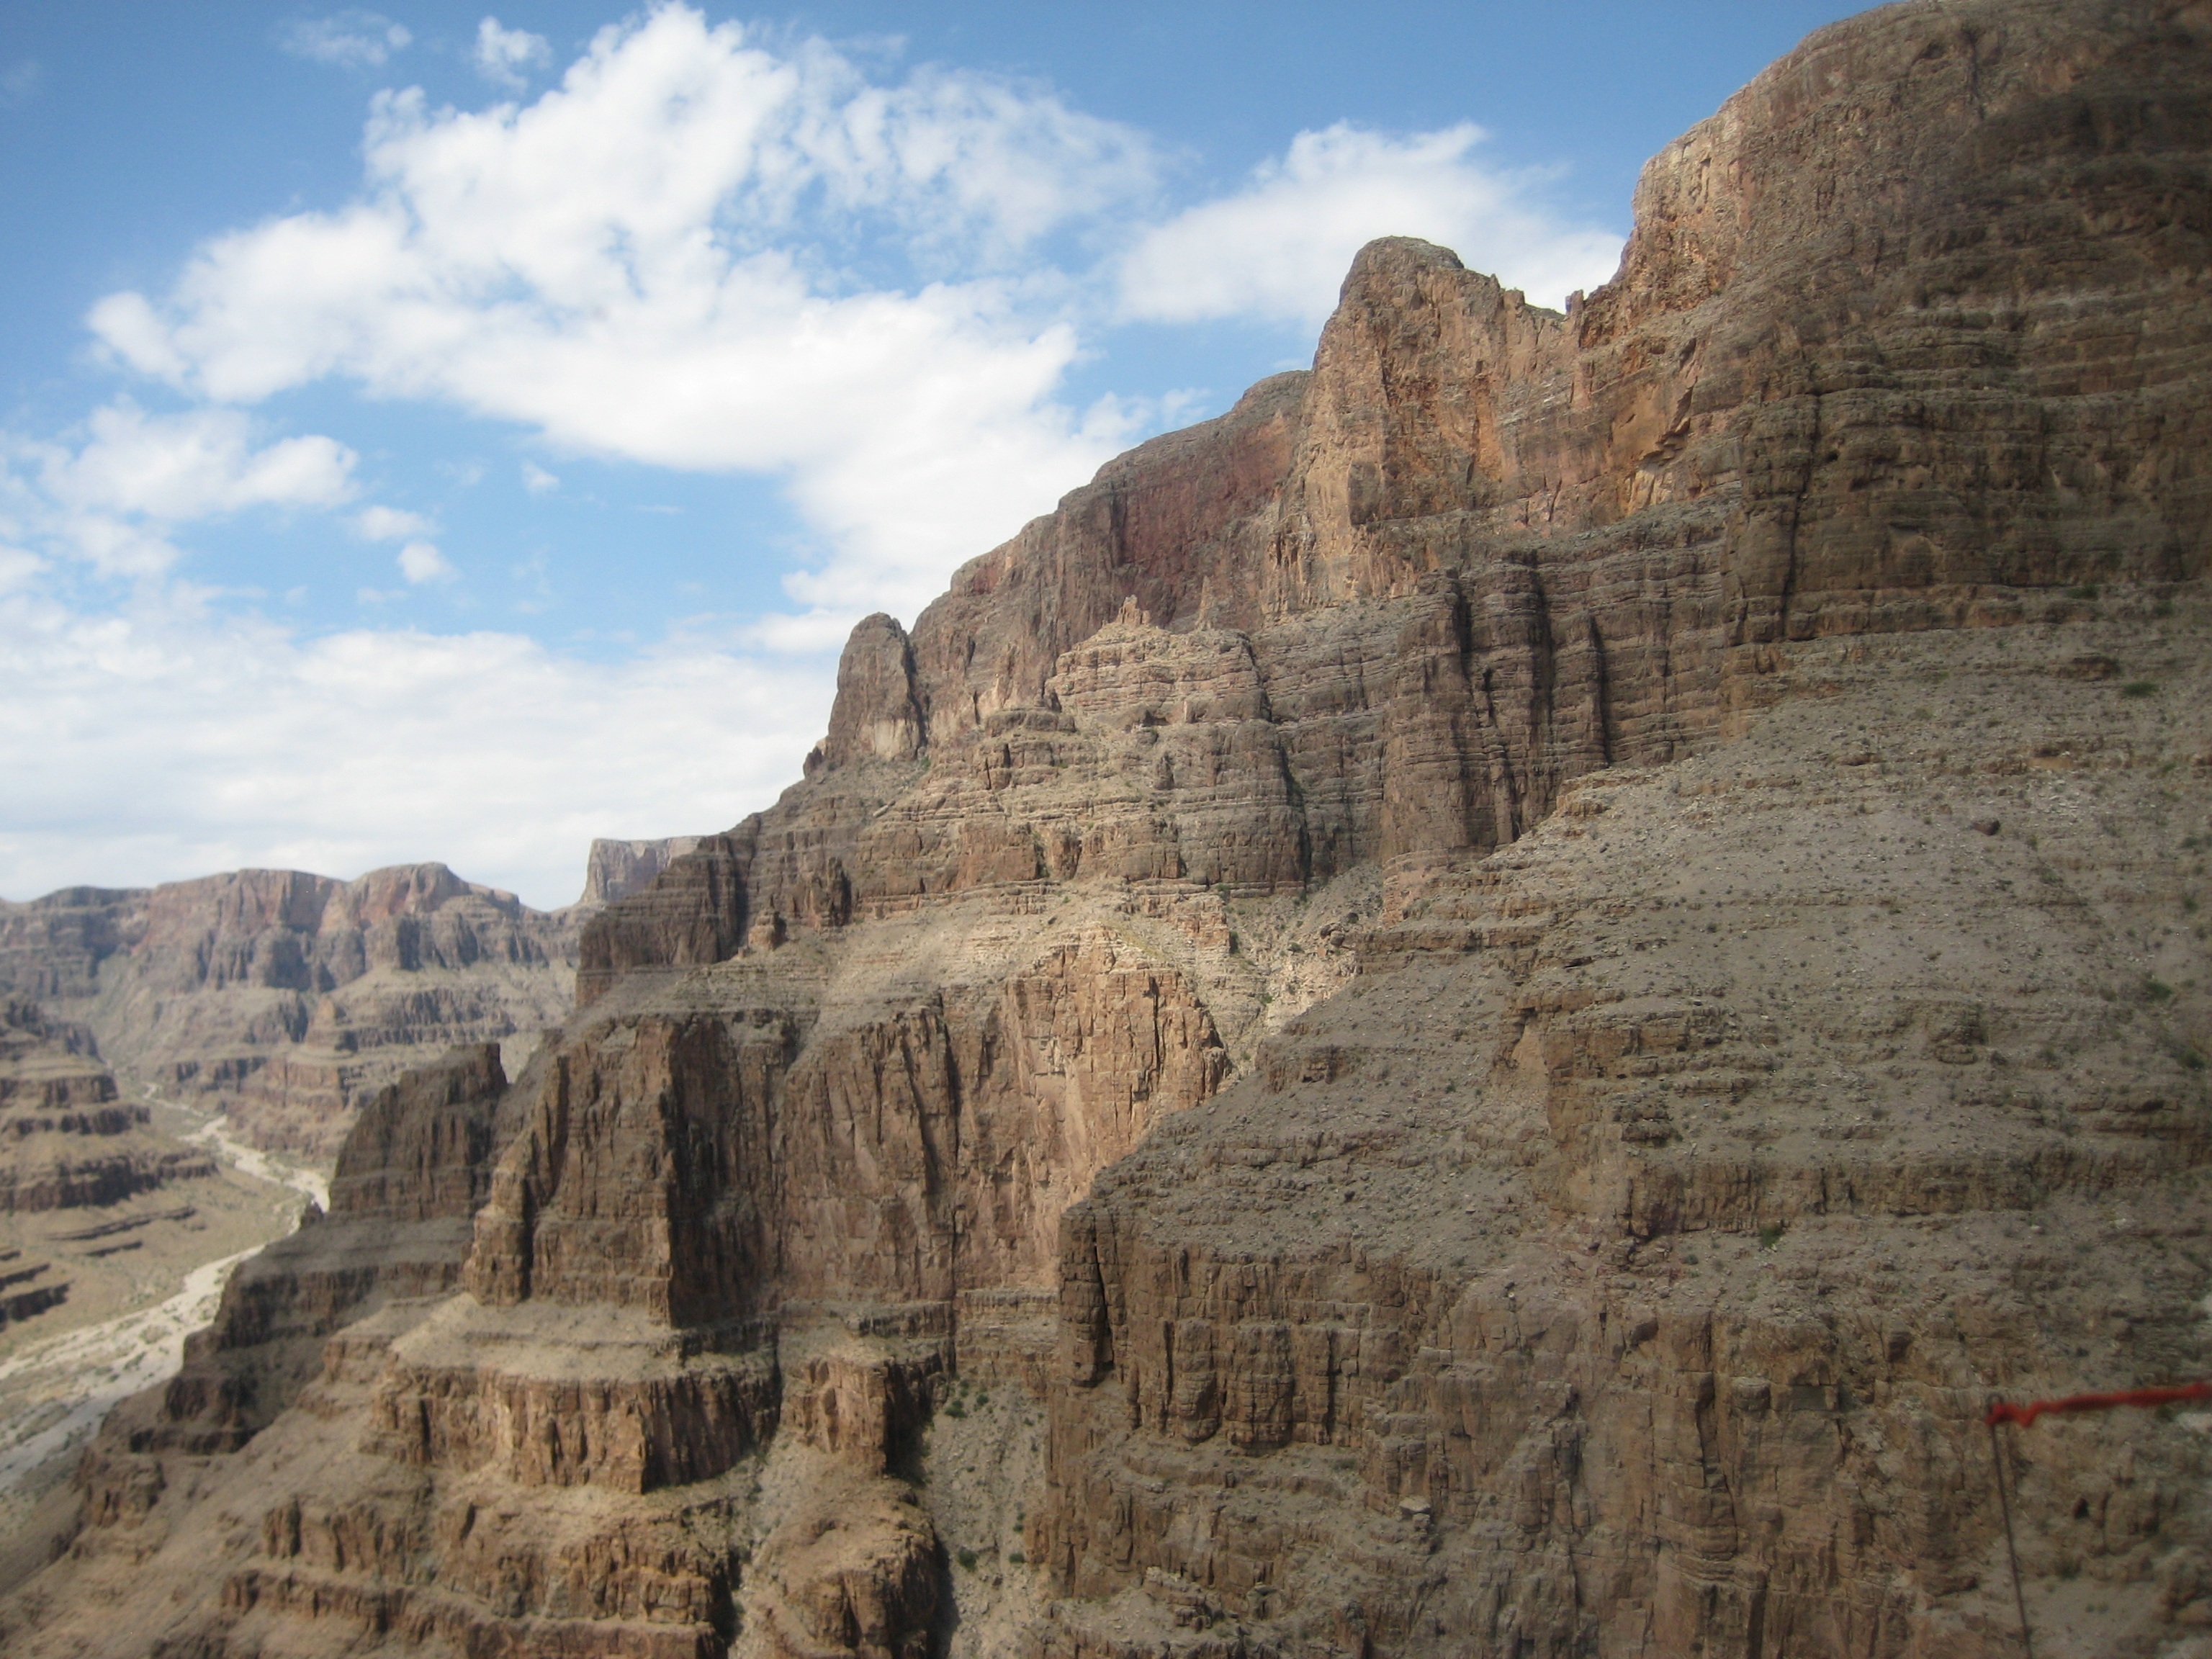
nature, rock, valley, formation, cliff, arch, scenery, rock formation, canyon, grand canyon, terrain, national park, geology, badlands, plateau, wadi, butte, landform, ancient history, geographical feature